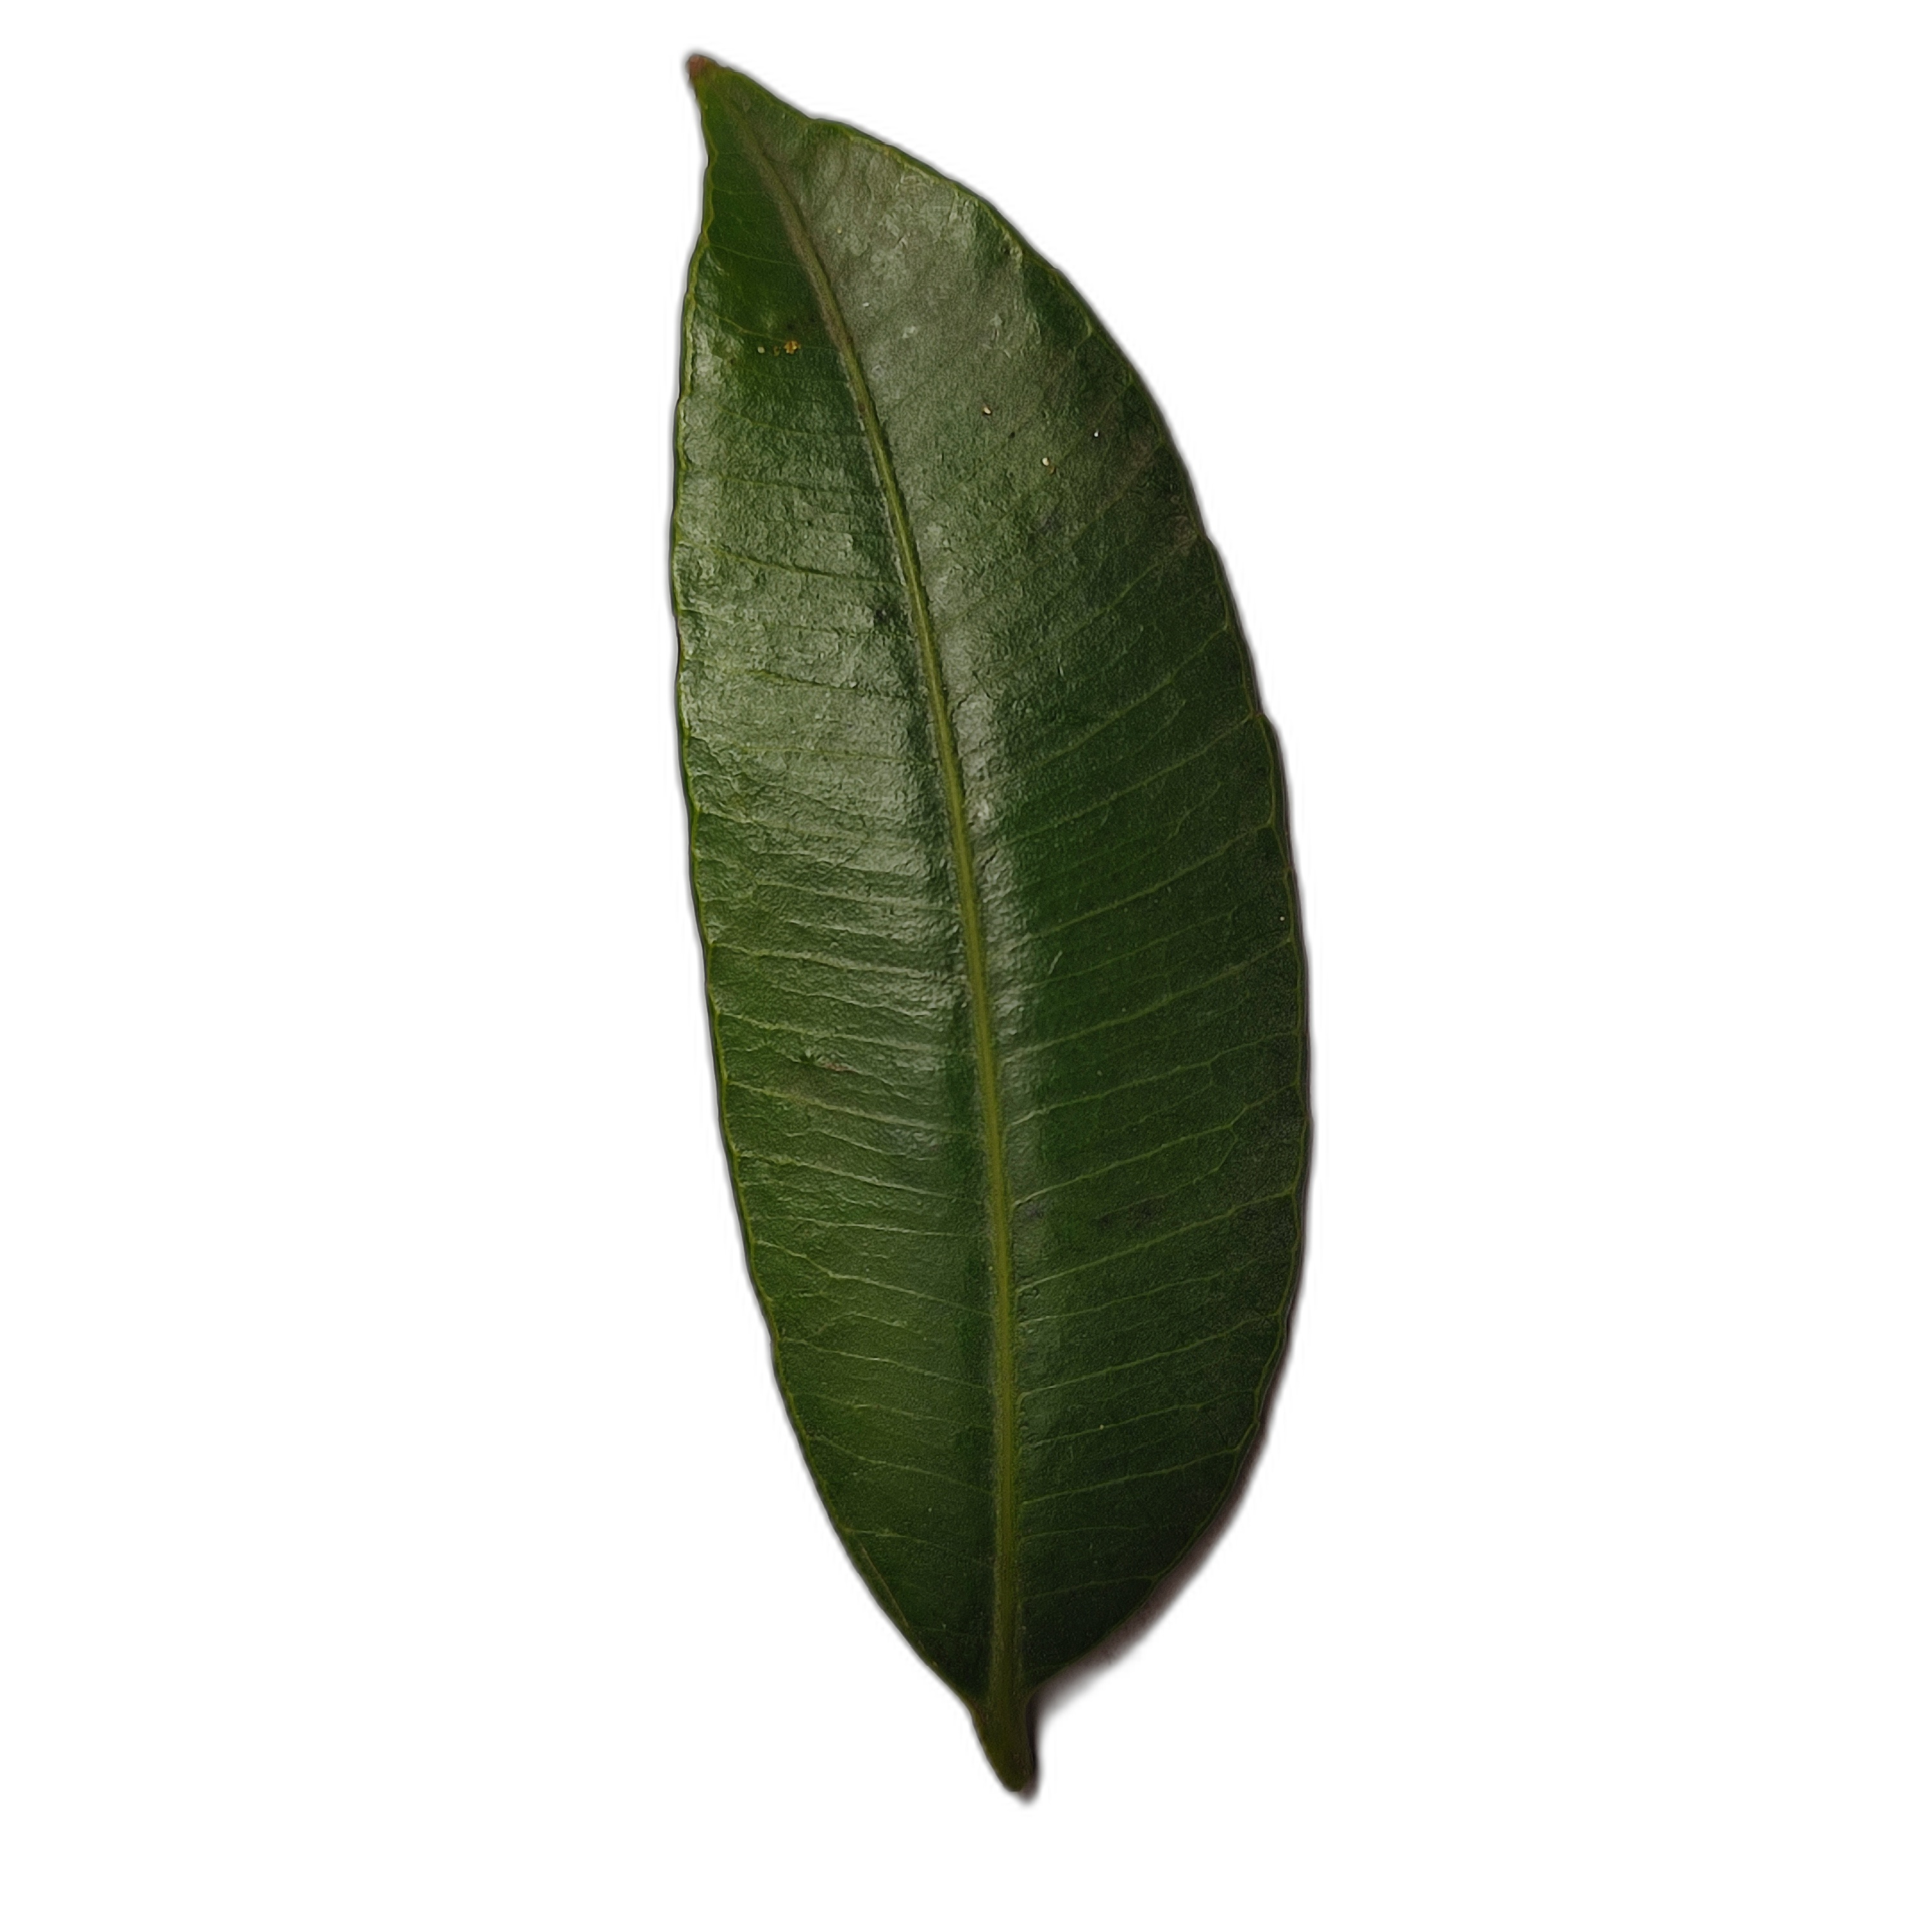
Label: healthy